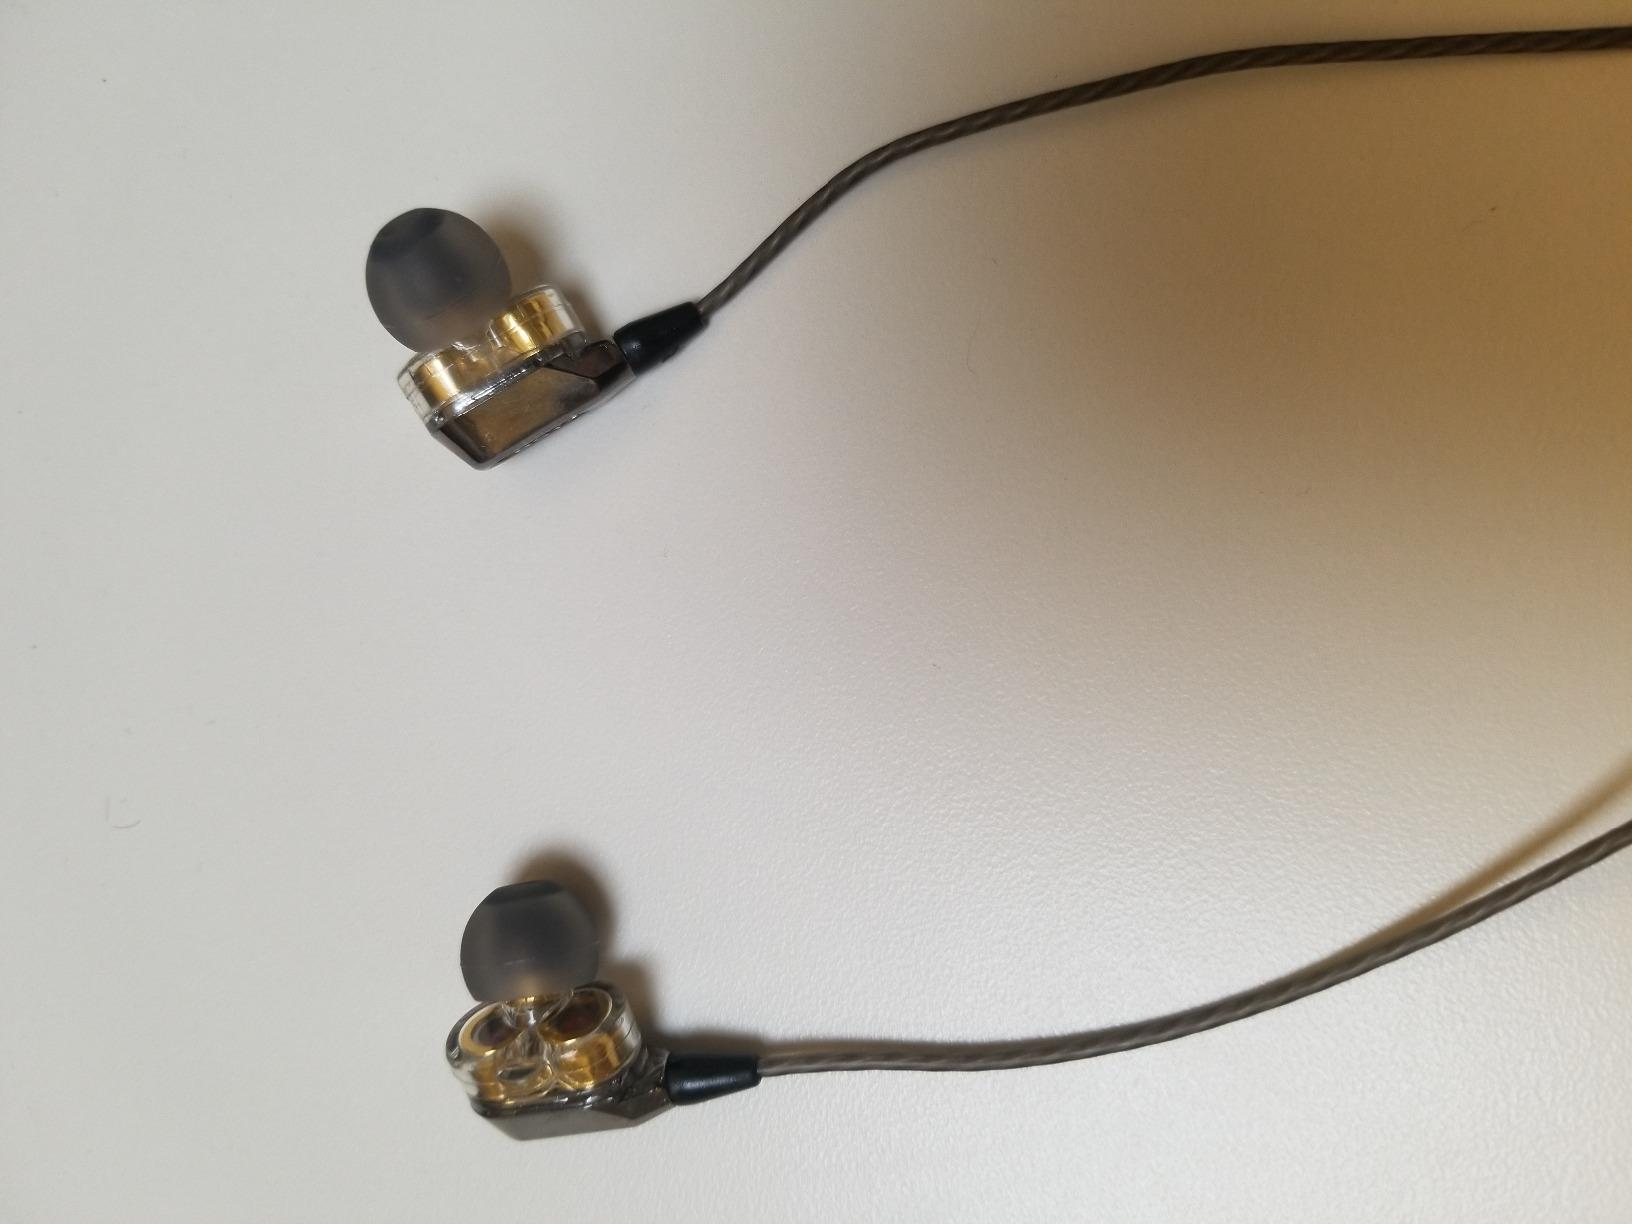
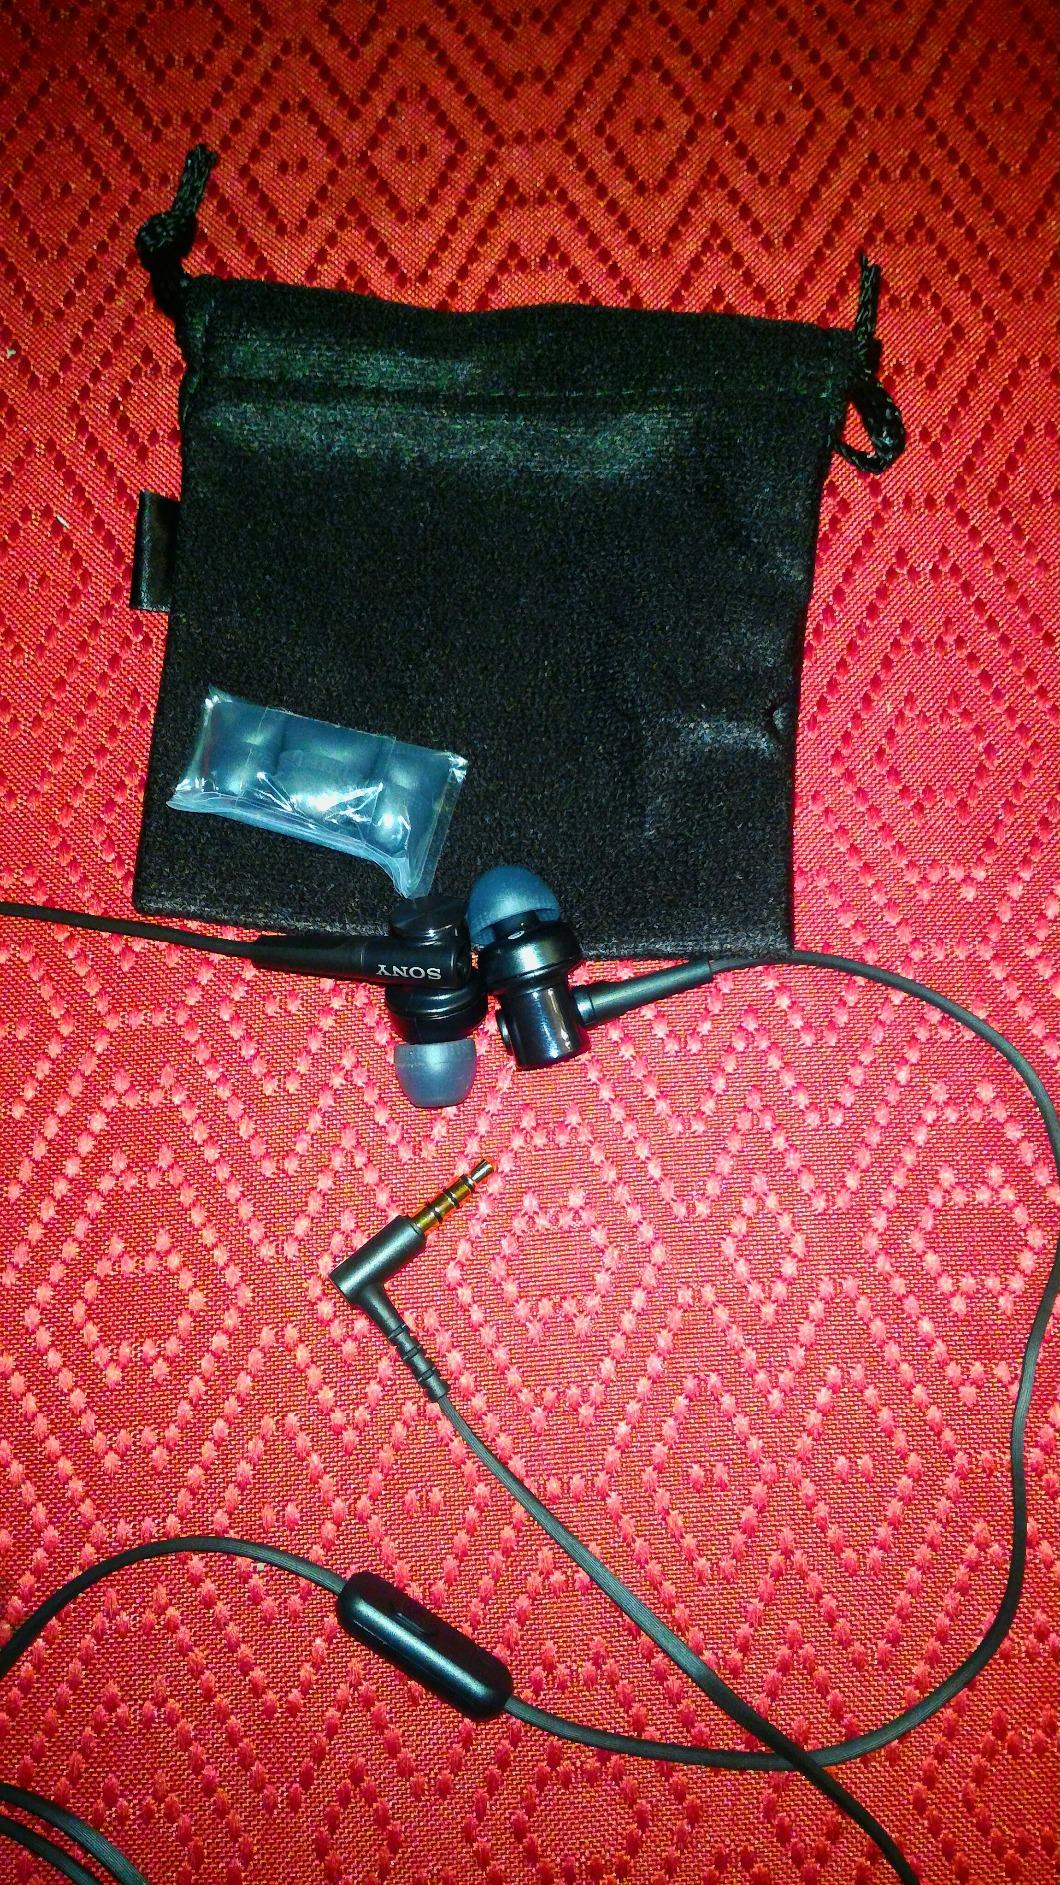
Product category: headphones
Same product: no